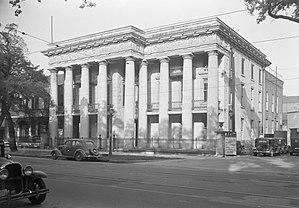
James Edwin Coyle, né le 23 mars 1873 à Drum en Irlande dans le comté de Roscommon et mort le 11 août 1921 à Birmingham, est un prêtre catholique qui fut assassiné par un membre du Ku Klux Klan.